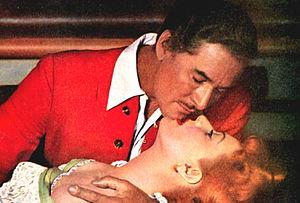
Maureen O'Hara est une actrice américano-irlandaise née Maureen FitzSimons à Dublin le 17 août 1920 et morte le 24 octobre 2015 à Boise, à ne pas confondre avec son aînée star, compatriote, et homonyme de prénom, Maureen O'Sullivan. Elle débute avec La Taverne de la Jamaïque et Quasimodo où elle partage l'affiche avec Charles Laughton. Prise sous contrat par la RKO, elle commence une carrière à Hollywood ; elle a 19 ans. Aux États-Unis, elle tourne beaucoup, notamment sous la direction de John Ford en compagnie de John Wayne.
À l'abordage est un film américain réalisé par George Sherman et sorti en 1952.